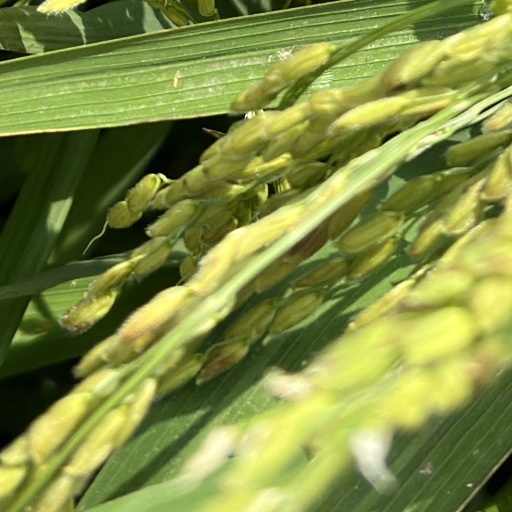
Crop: rice